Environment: real
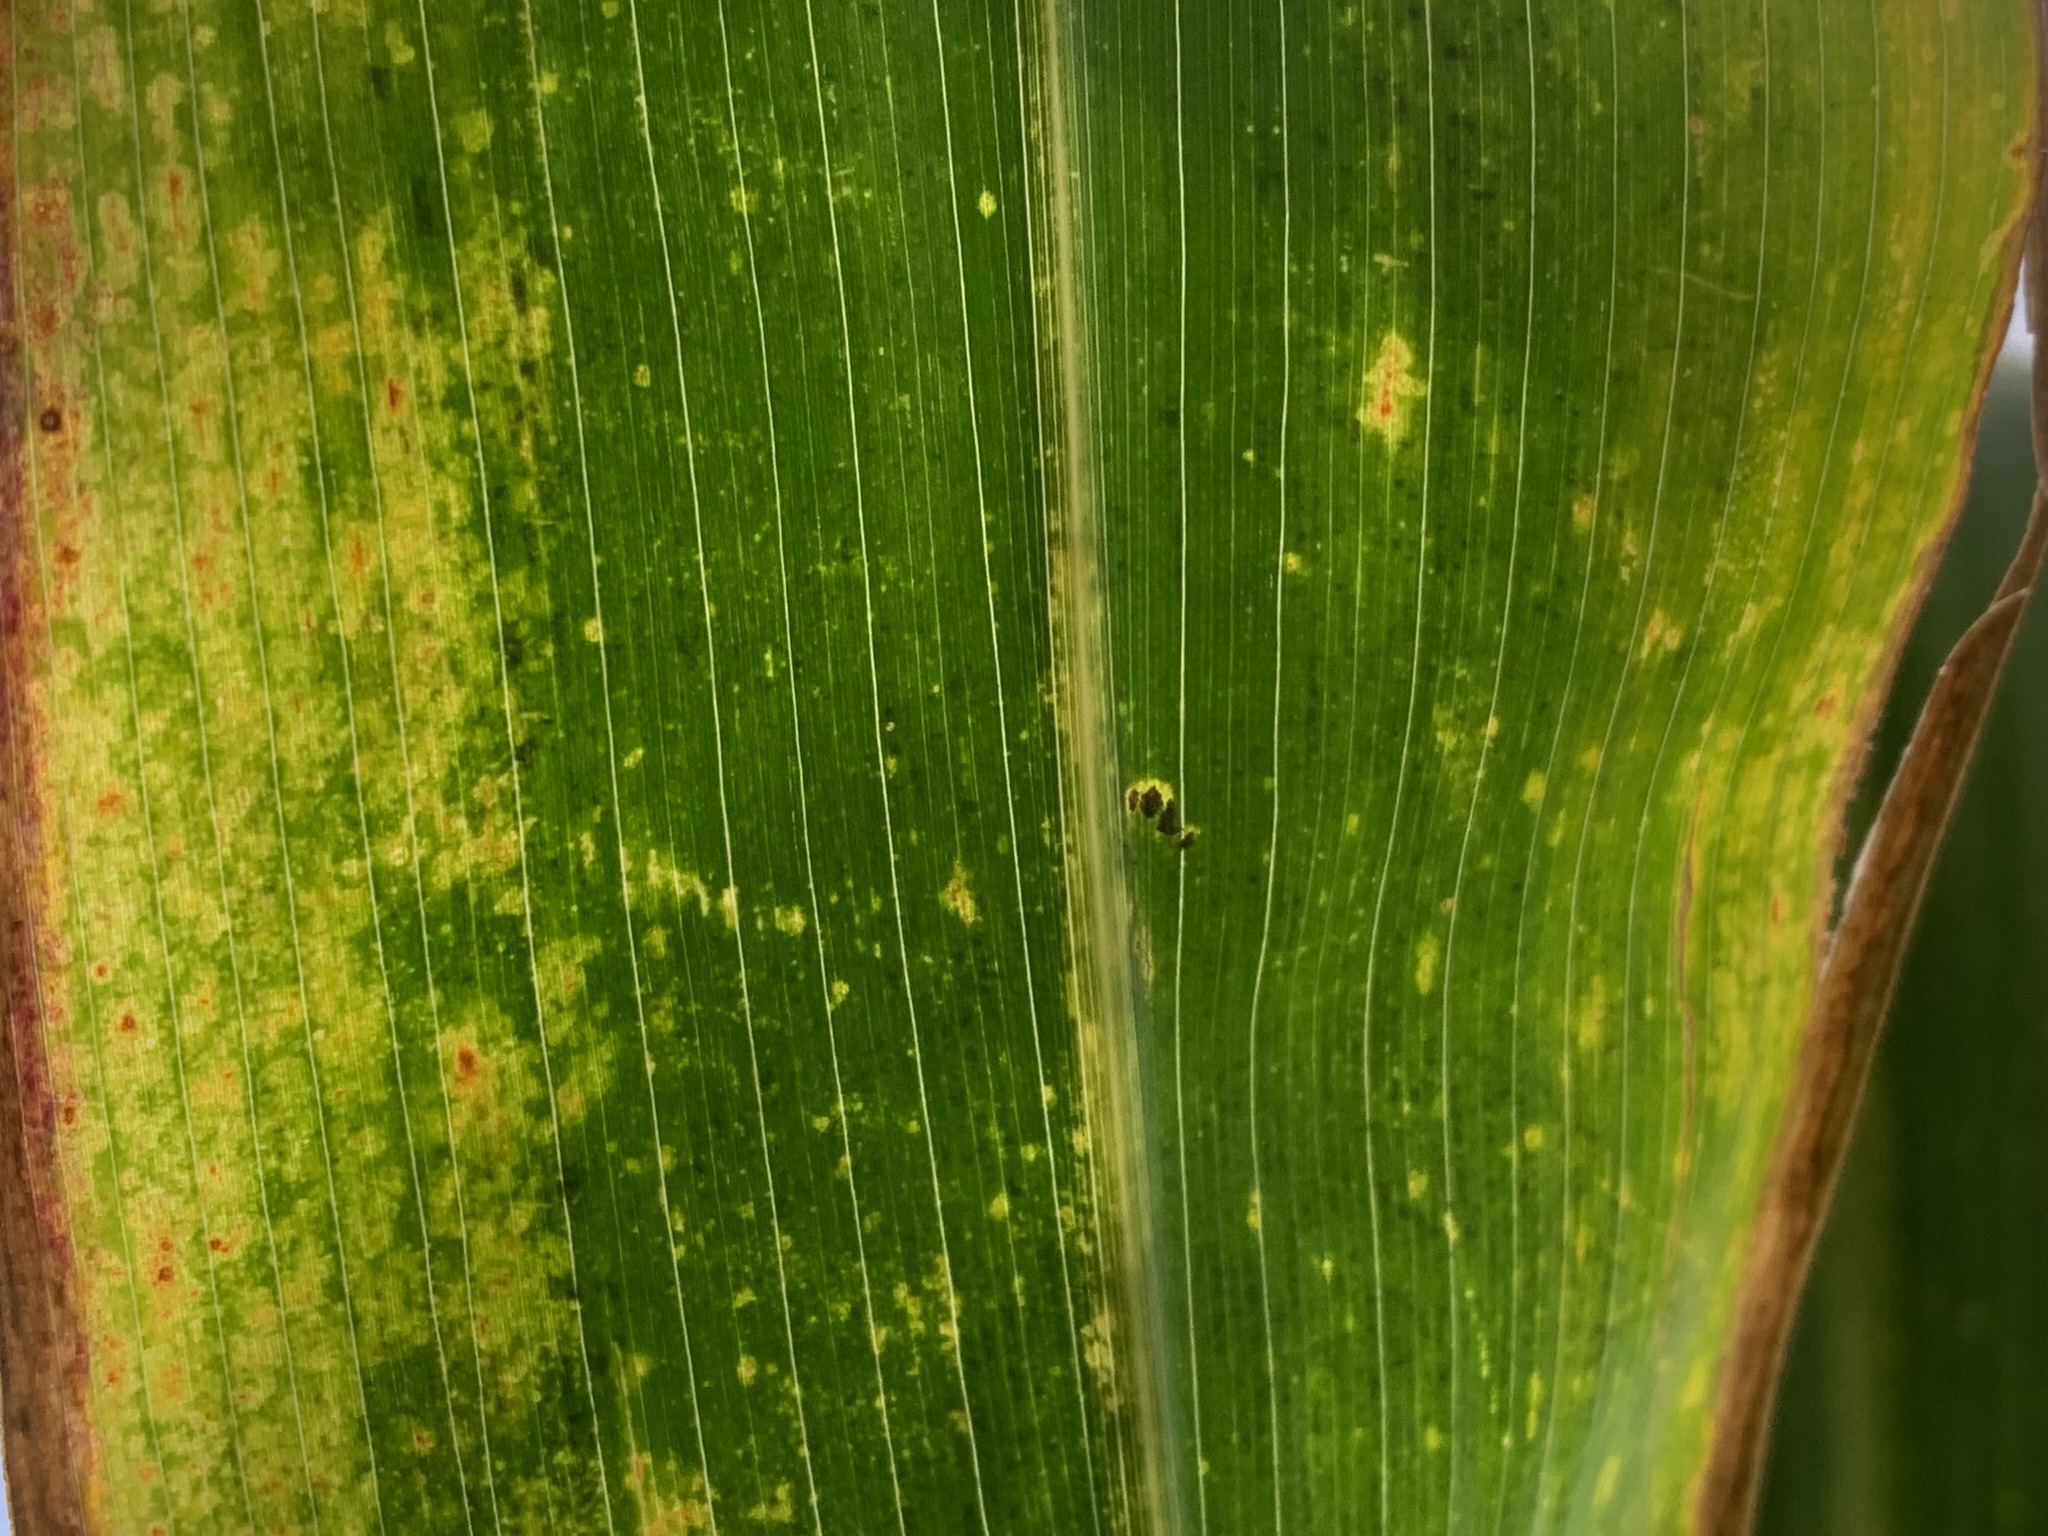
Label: lethal_necrosis